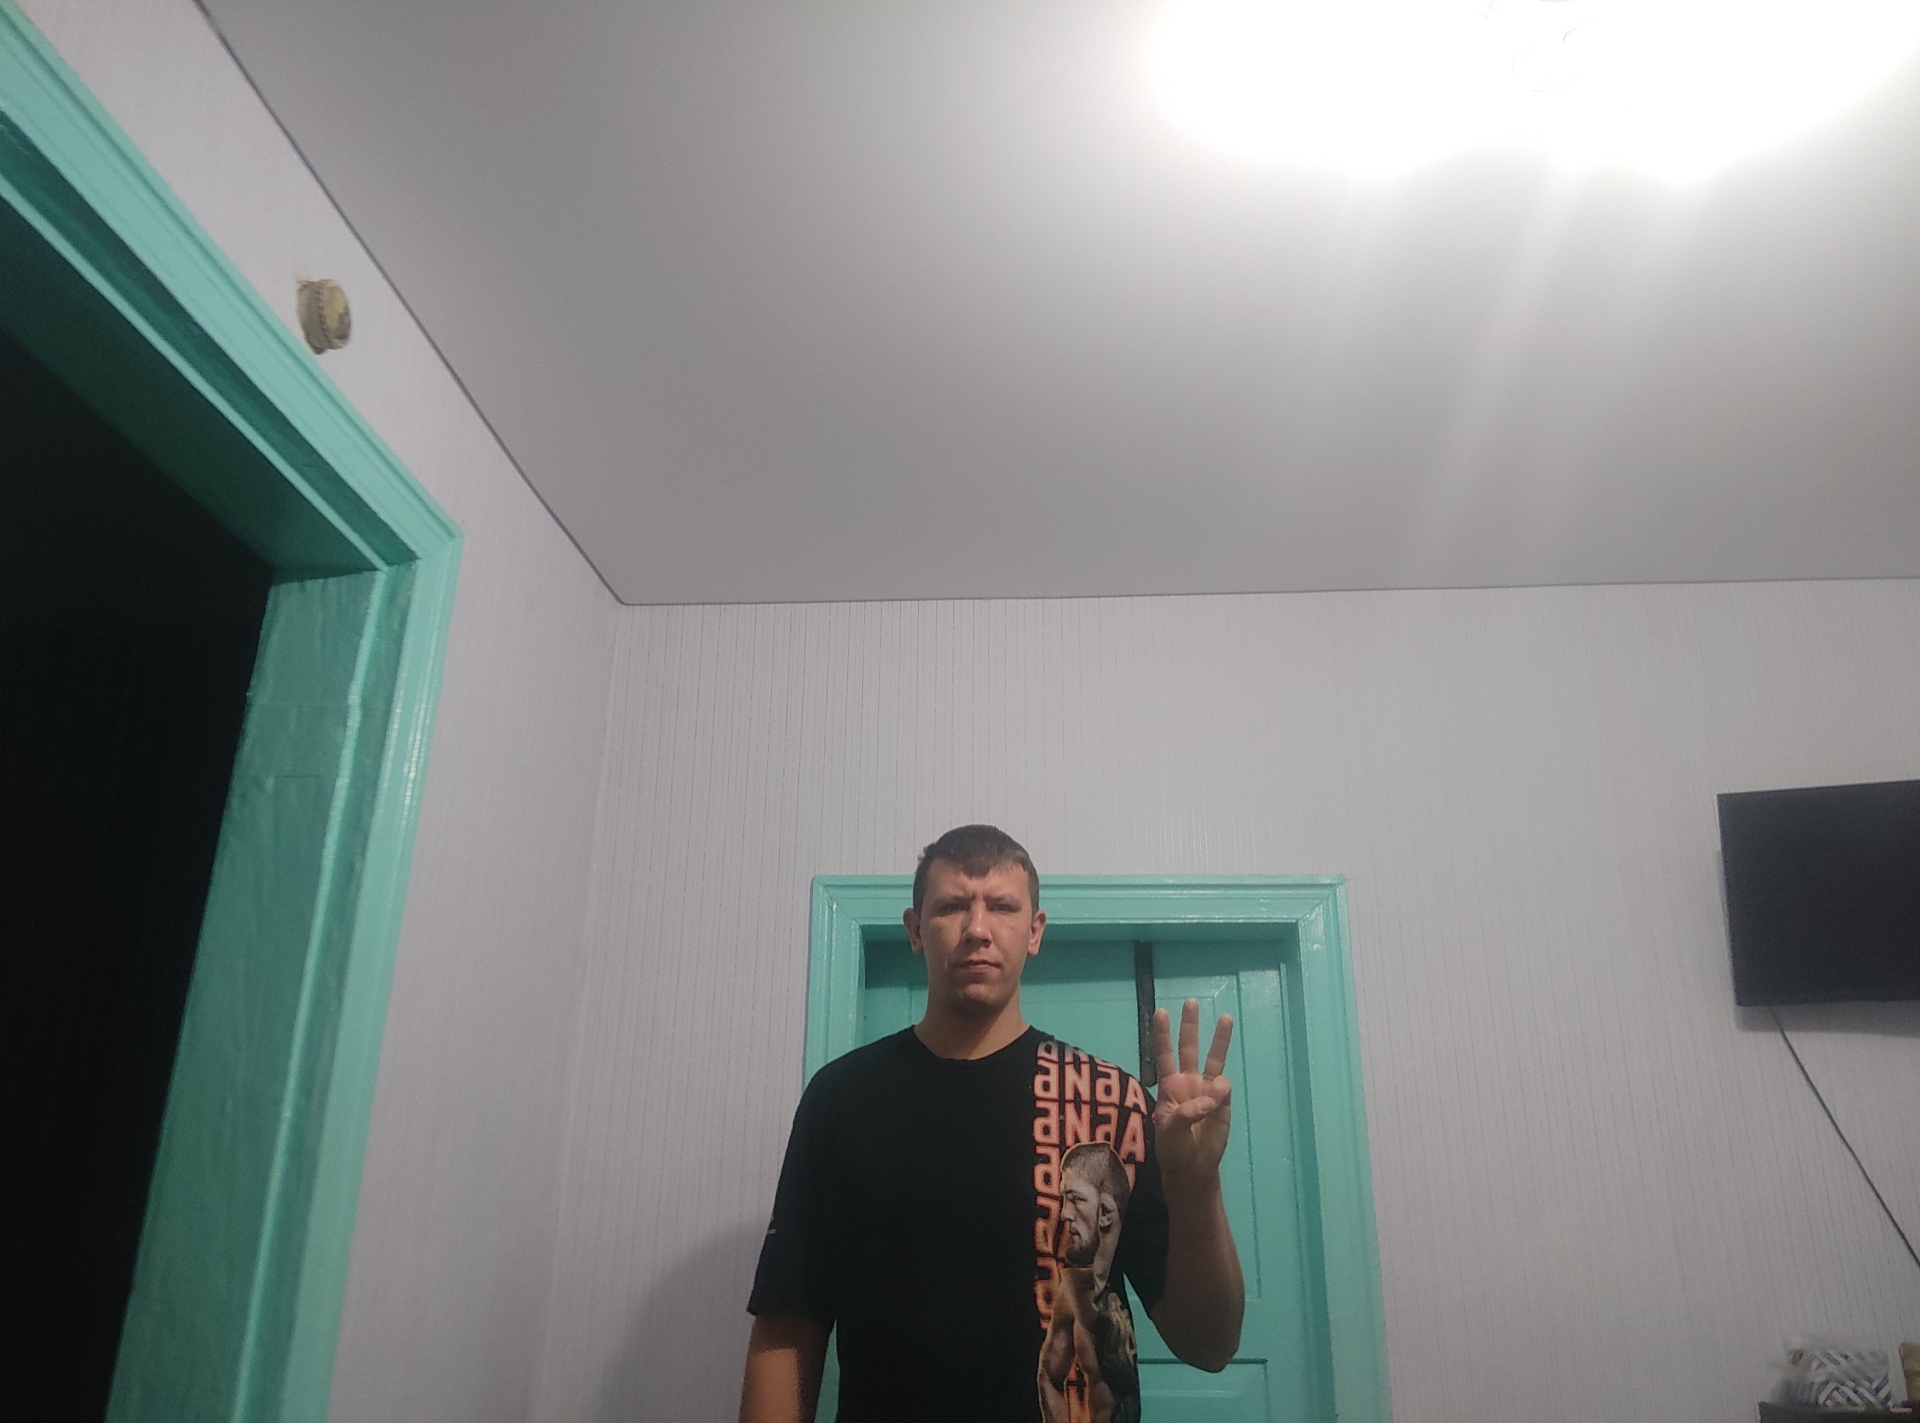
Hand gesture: three